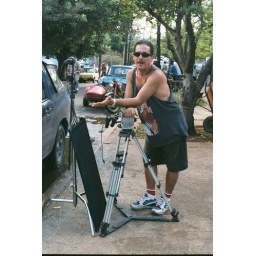
Note in the background a vintage Soviet motorcycle with side car. And it looks like a Soviet sedan behind it.